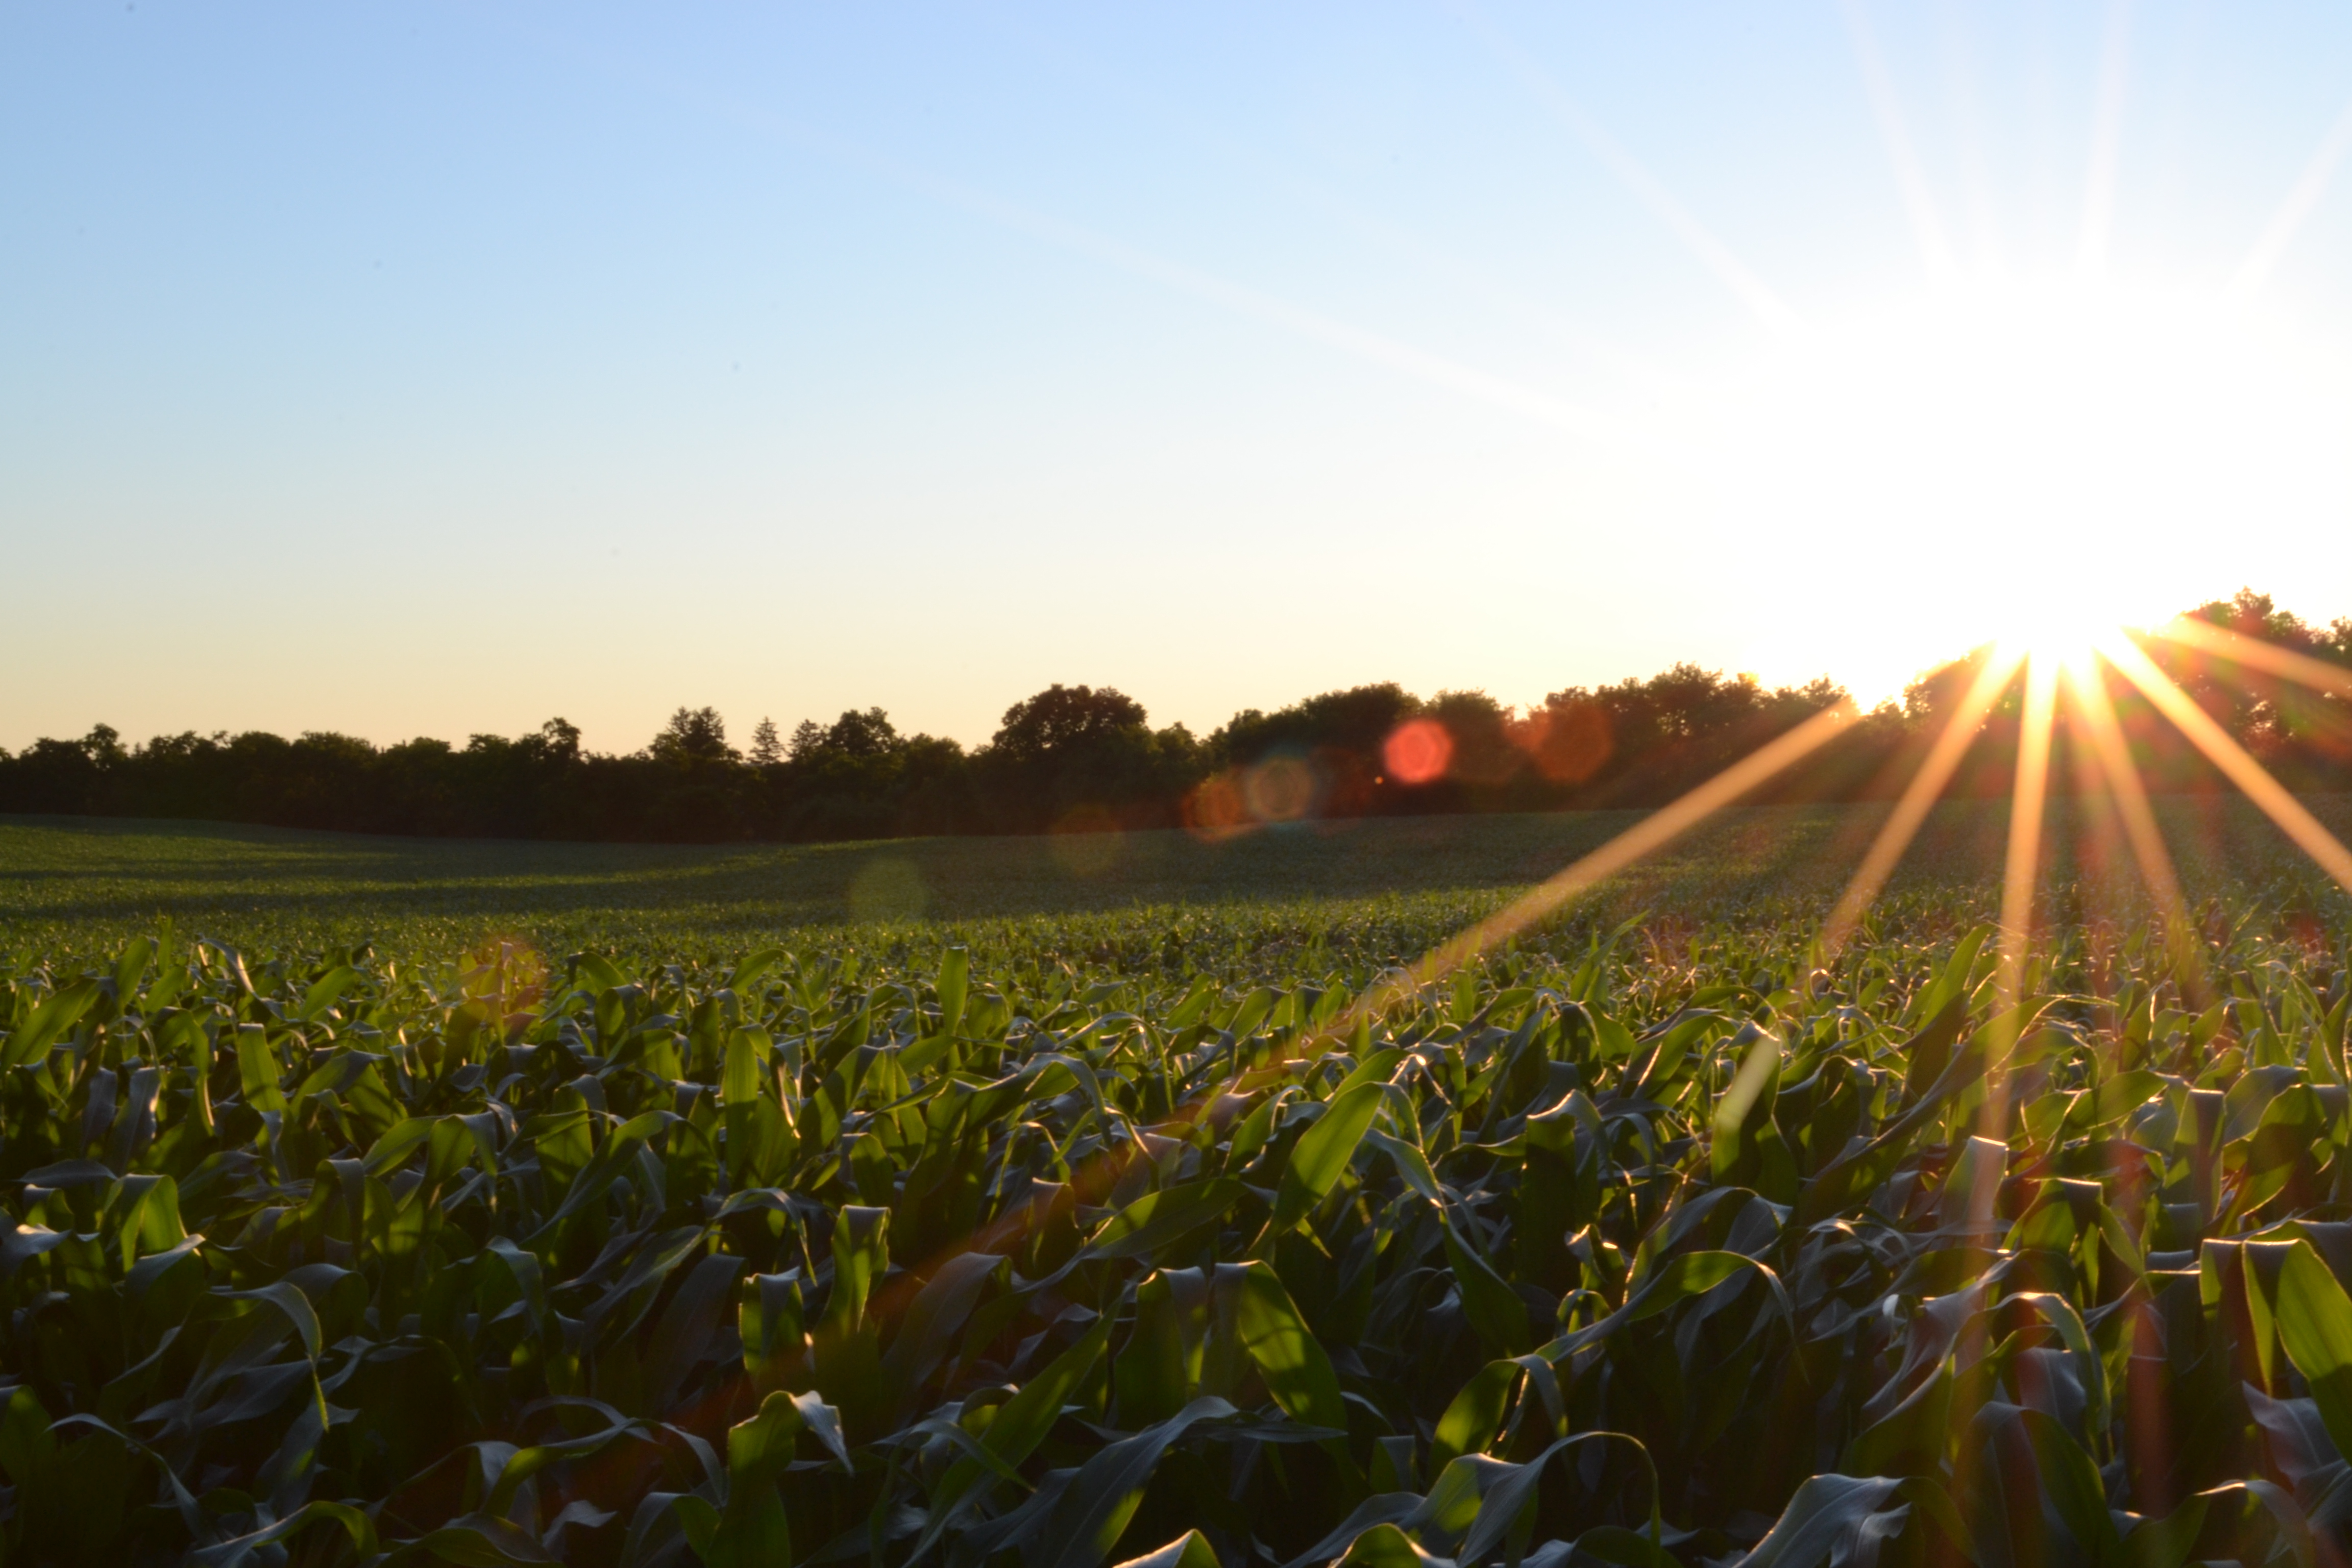
nature, horizon, plant, sky, sunshine, sun, sunrise, sunset, field, farm, meadow, sunlight, morning, flower, food, green, crop, corn, blue, agriculture, garden, publicdomain, rural area, grass family